Brendan Brady

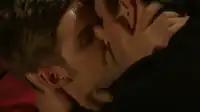
Ste kisses Brendan, the start of the gay plot (2010).

Meanwhile, Scanlan admitted he was glad Brendan is becoming "a complex character" and "not a gratuitous soap villain, but a multi-layered character with depth, a troubled past and an unsure future". He continued: "I hope that as the storyline develops, viewers will be able to understand why Brendan has become the villain they see today. Brendan is compelled to manipulate and control everyone who crosses his path. At the moment this makes him dangerous but when we identify why he behaves this way, we will discover his vulnerabilities and this is exciting..."